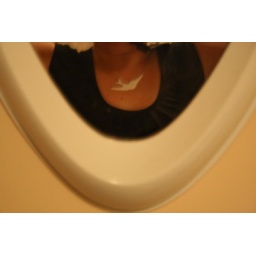
bird in the mirror